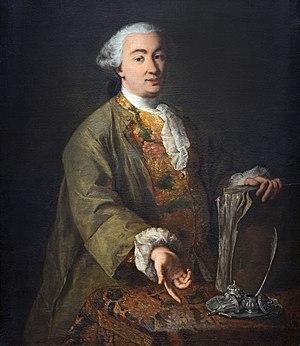
Carlo Osvaldo Goldoni, né le 25 février 1707 à Venise et mort le 6 février 1793 à Paris, est un auteur dramatique italien, de langues italienne, vénitienne et française. Créateur de la comédie italienne moderne, il s’était exilé en France en 1762 à la suite de différends esthétiques avec ses confrères.